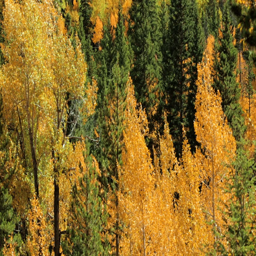
yellow aspens in alpine forest in the autumn